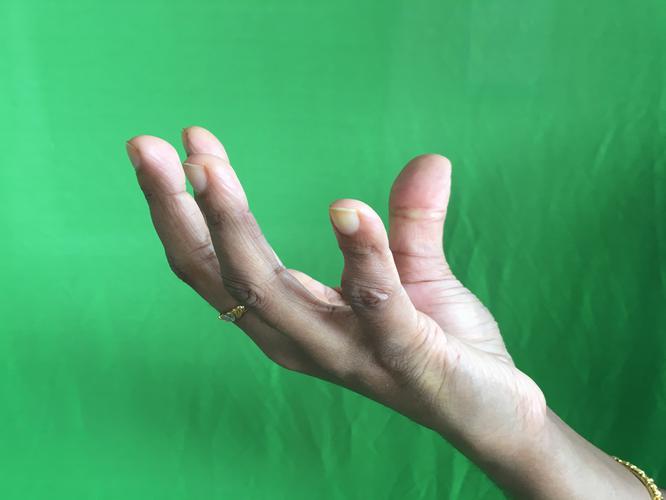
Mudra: Padmakosha
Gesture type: single_hand